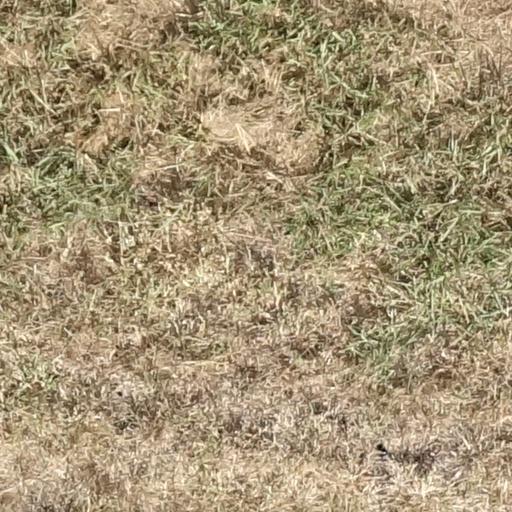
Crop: sorghum